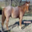
Label: horse